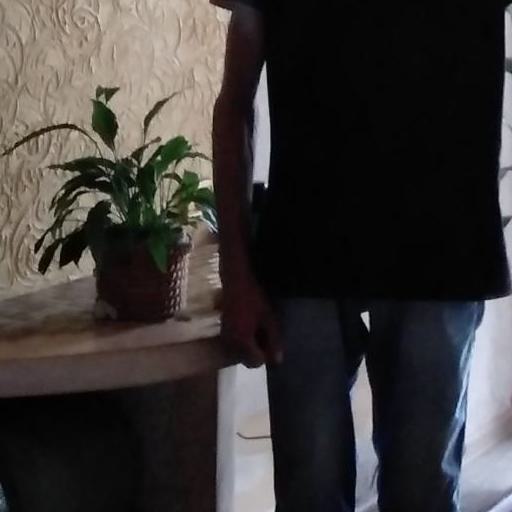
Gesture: no_gesture